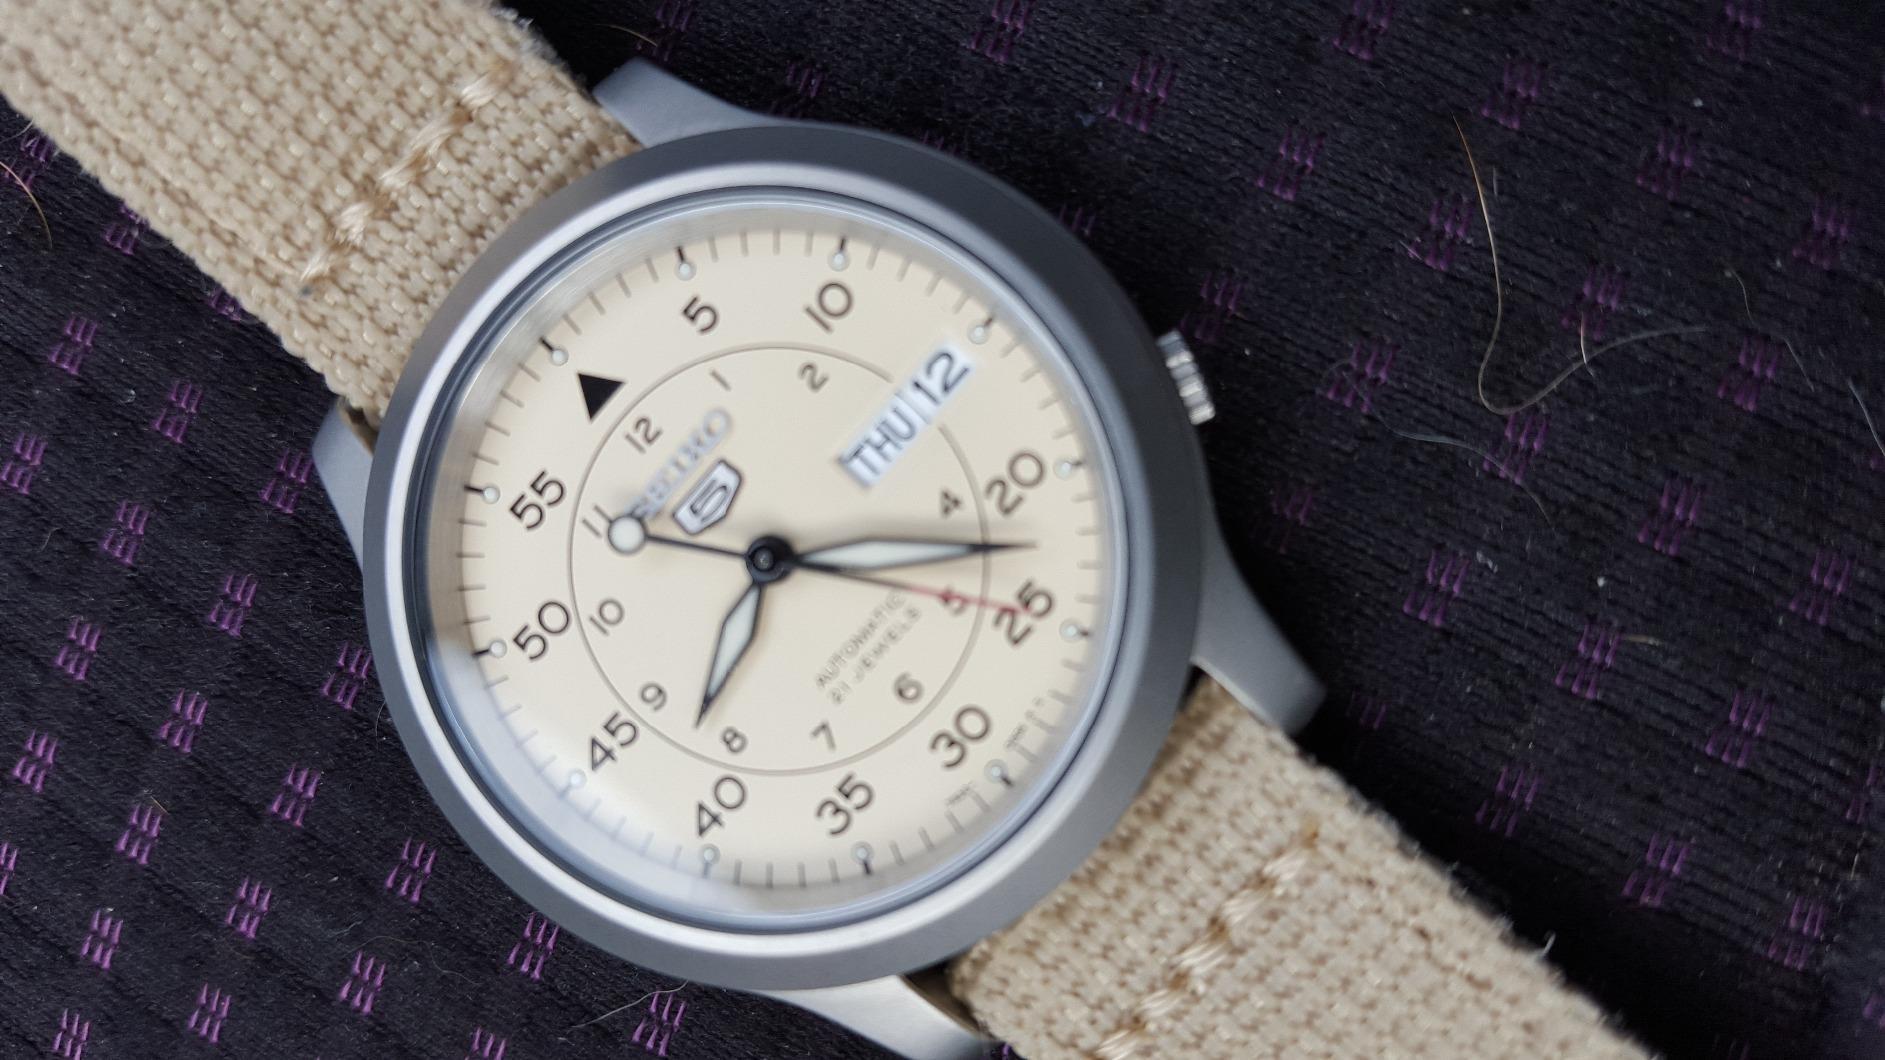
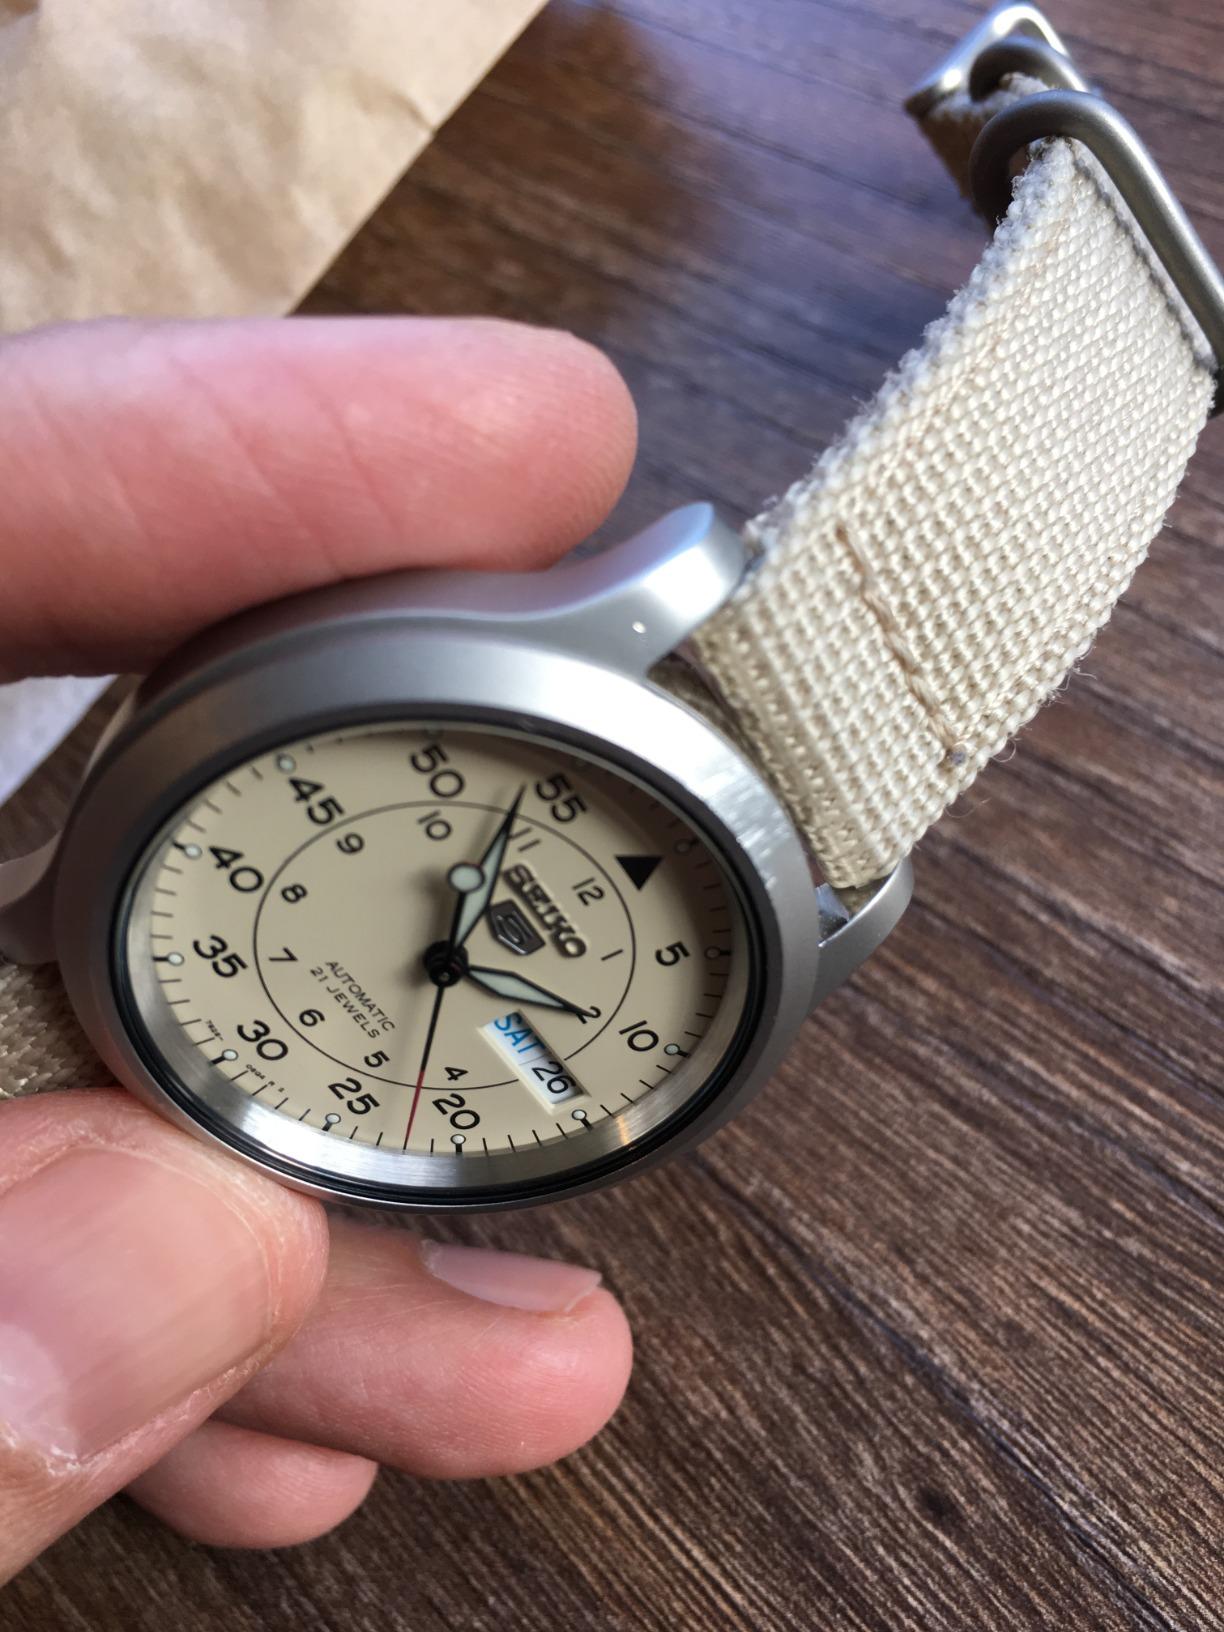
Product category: accessories_watch
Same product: yes